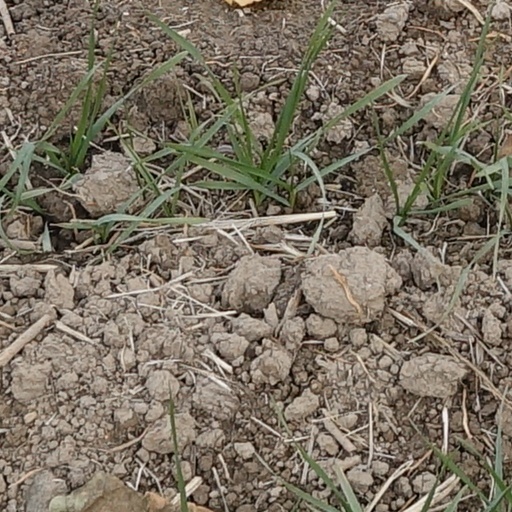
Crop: wheat